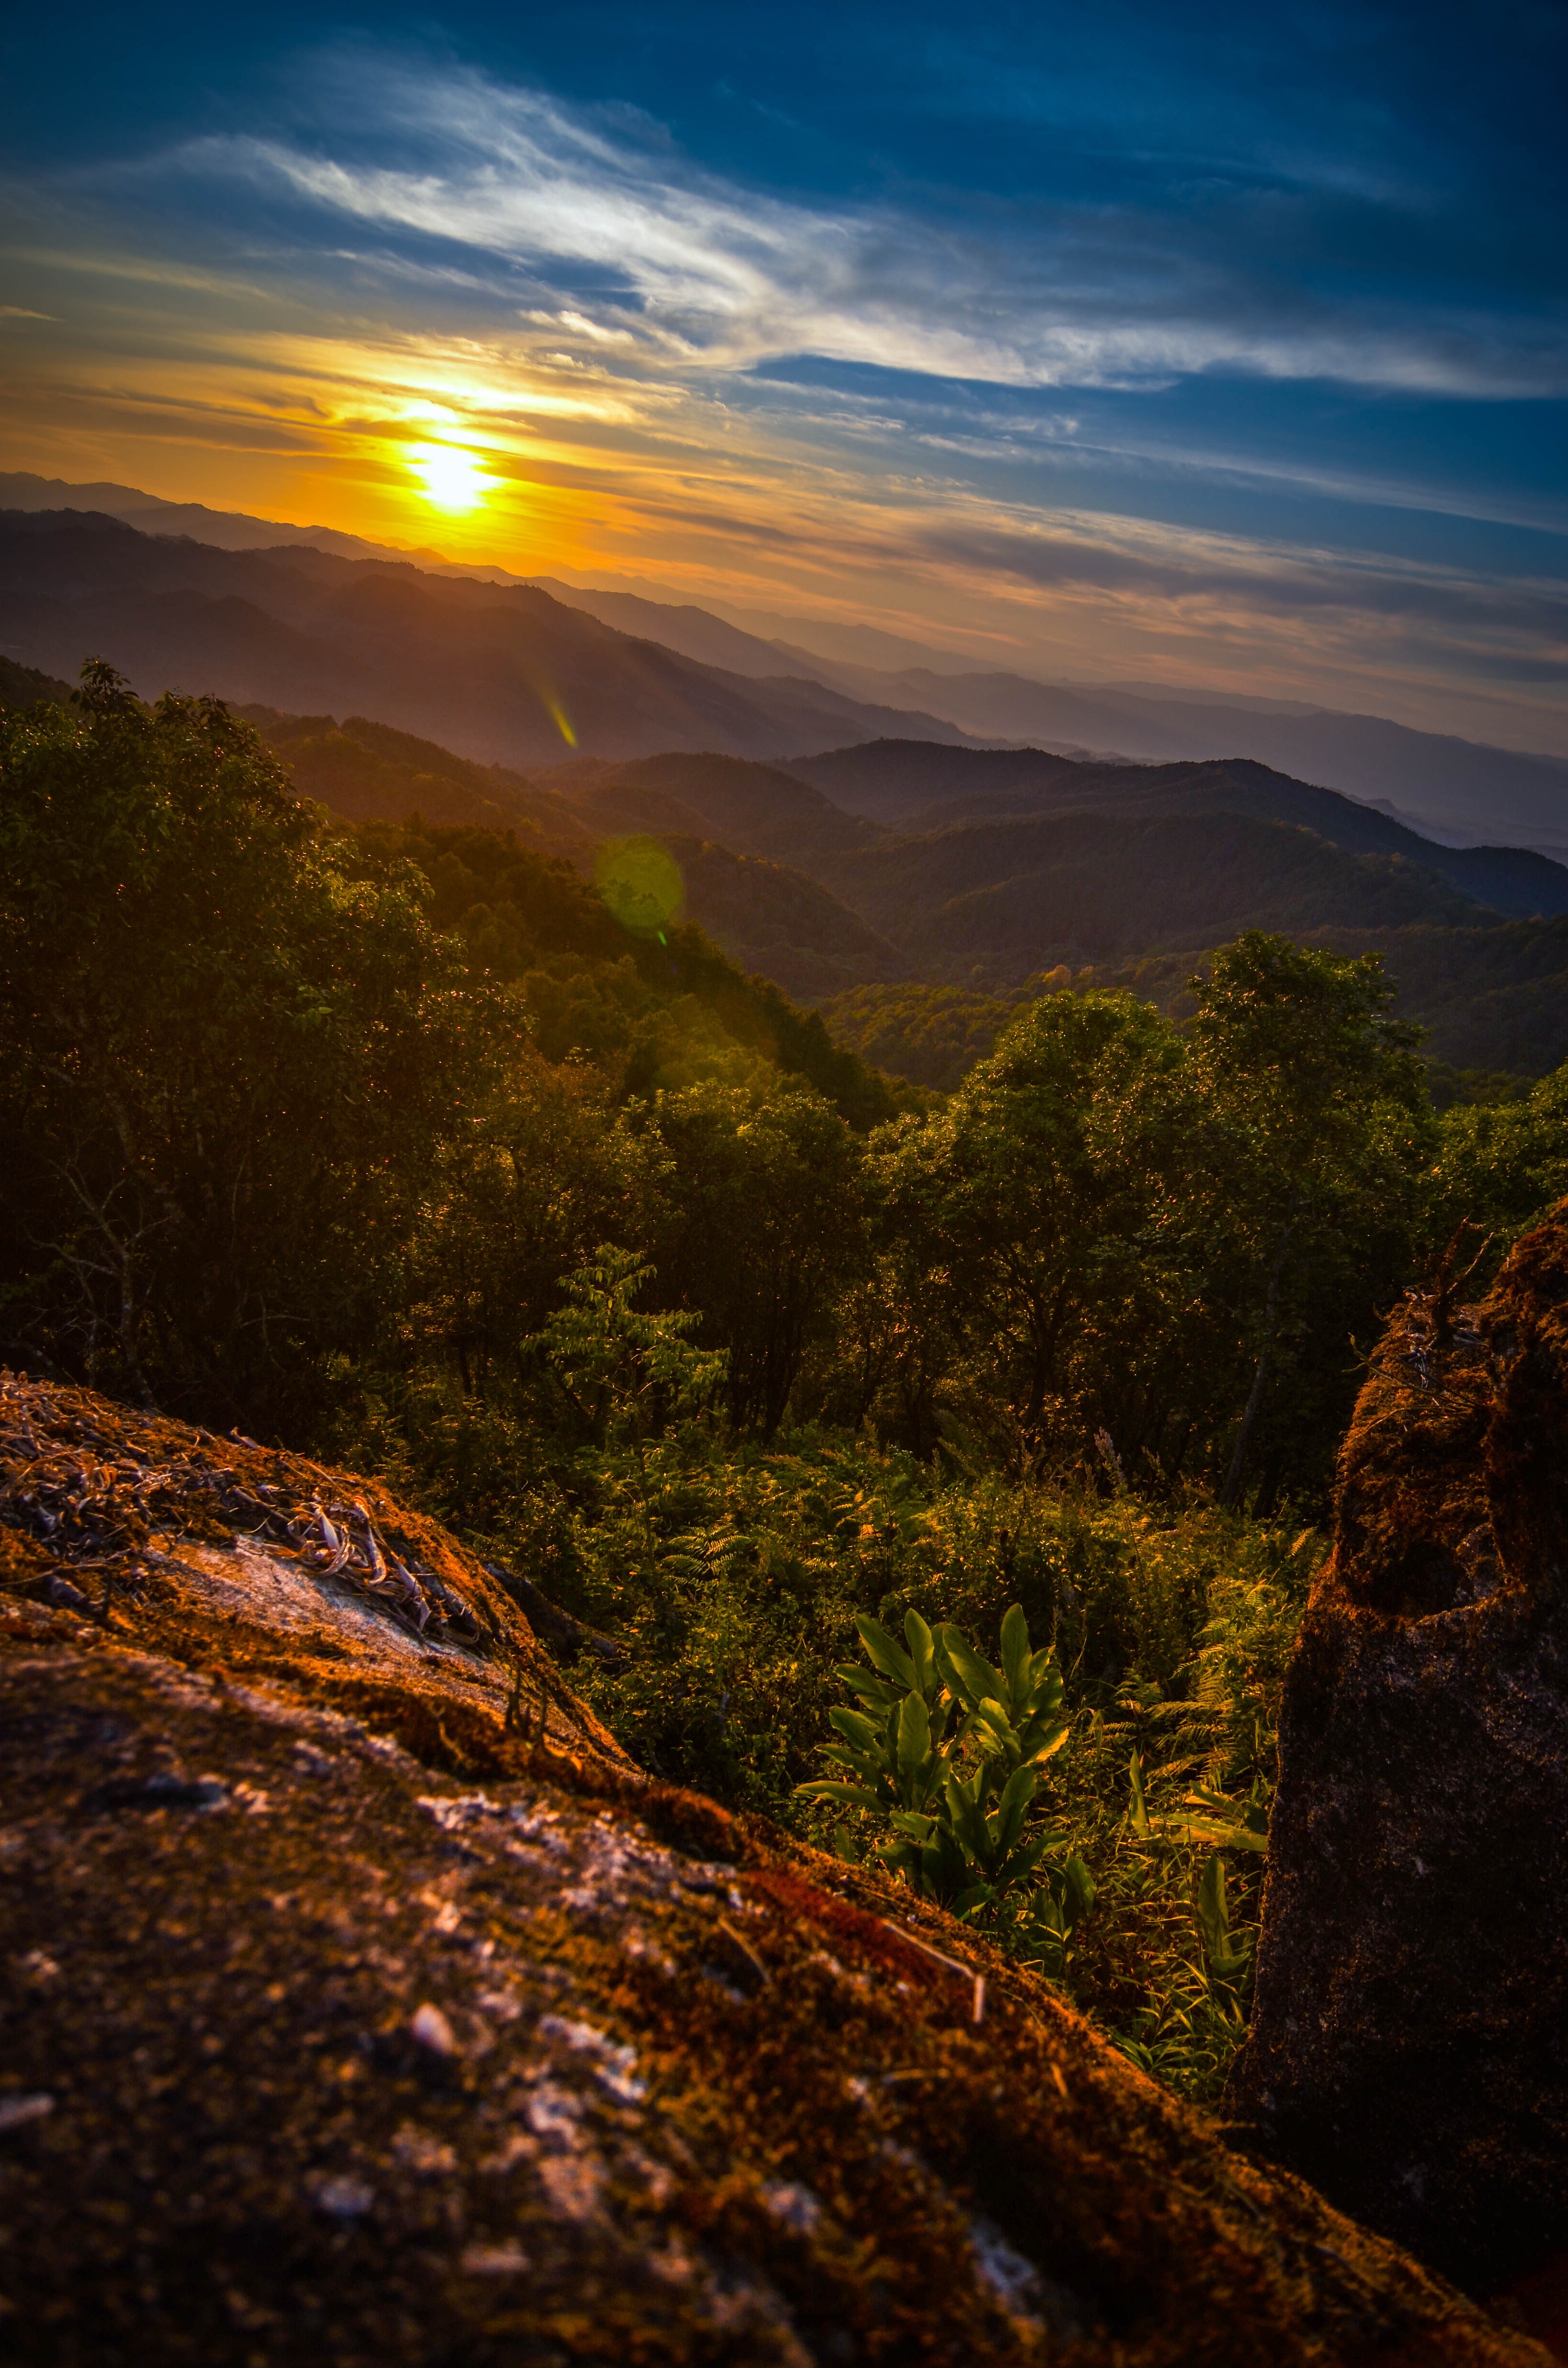
landscape, tree, nature, forest, rock, wilderness, mountain, cloud, sky, sunrise, sunset, sunlight, morning, leaf, hill, dawn, travel, dusk, evening, twilight, autumn, ridge, plateau, dramatic, landform, geographical feature, atmospheric phenomenon, mountainous landforms